Ferdinand I, Holy Roman Emperor

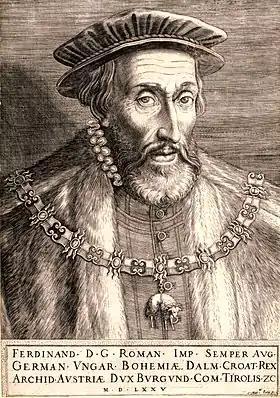
Posthumous engraving of Ferdinand by Martin Rota, 1575

After 1555, the Peace of Augsburg became the legitimating legal document governing the co-existence of the Lutheran and Catholic faiths in the German lands of the Holy Roman Empire, and it served to ameliorate many of the tensions between followers of the "Old Faith" (Catholicism) and the followers of Luther, but it had two fundamental flaws. First, Ferdinand had rushed the article on ' through the debate; it had not undergone the scrutiny and discussion that attended the widespread acceptance and support of '. Consequently, its wording did not cover all, or even most, potential legal scenarios. The "" was not debated in plenary session at all; using his authority to "act and settle," Ferdinand had added it at the last minute, responding to lobbying by princely families and knights.